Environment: real
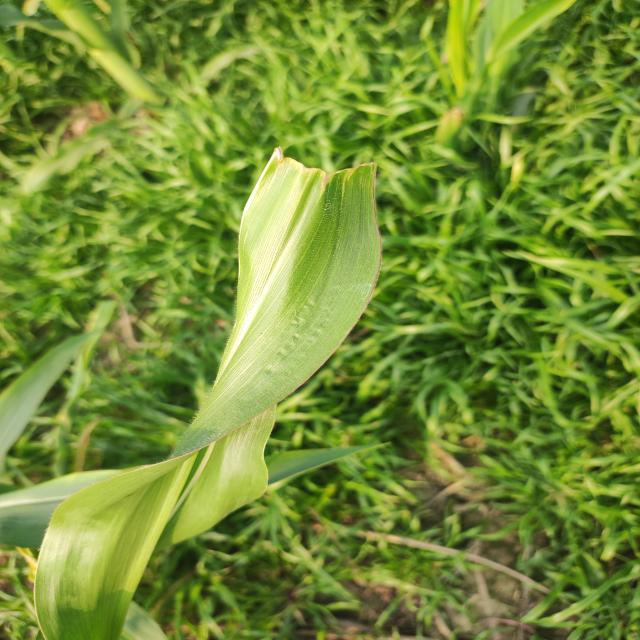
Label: fall_armyworm